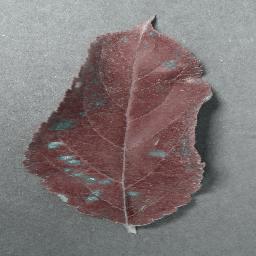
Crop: apple
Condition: cedar_rust